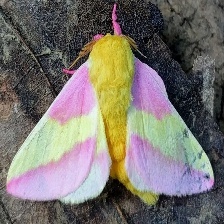
Species: ROSY MAPLE MOTH